First Bombardment of Midway

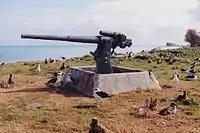
A shore gun on Sand Island.

The two destroyers were part of the Japanese fleet that had just attacked Pearl Harbor. Overall, the unit was under the command of Captain Kaname Konishi, though Lieutenant Commander Yoshitake Uesugi skippered "Ushio" and Lieutenant Commander Hiroshi Uwai skippered the other destroyer. The engagement began at 09:31 and lasted 54 minutes. The American command, communications and power plant building was damaged by a shell, which deflected off an adjacent laundromat. Battery "H" commander—First Lieutenant George H. Cannon—was hit by shrapnel in the pelvis while inside the command building. By this time, the communications were down from enemy fire, so Lieutenant Cannon refused medical attention until he was assured that the communications were restored to the post and the wounded marines around him were evacuated.